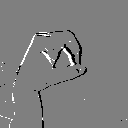
ASL letter: o